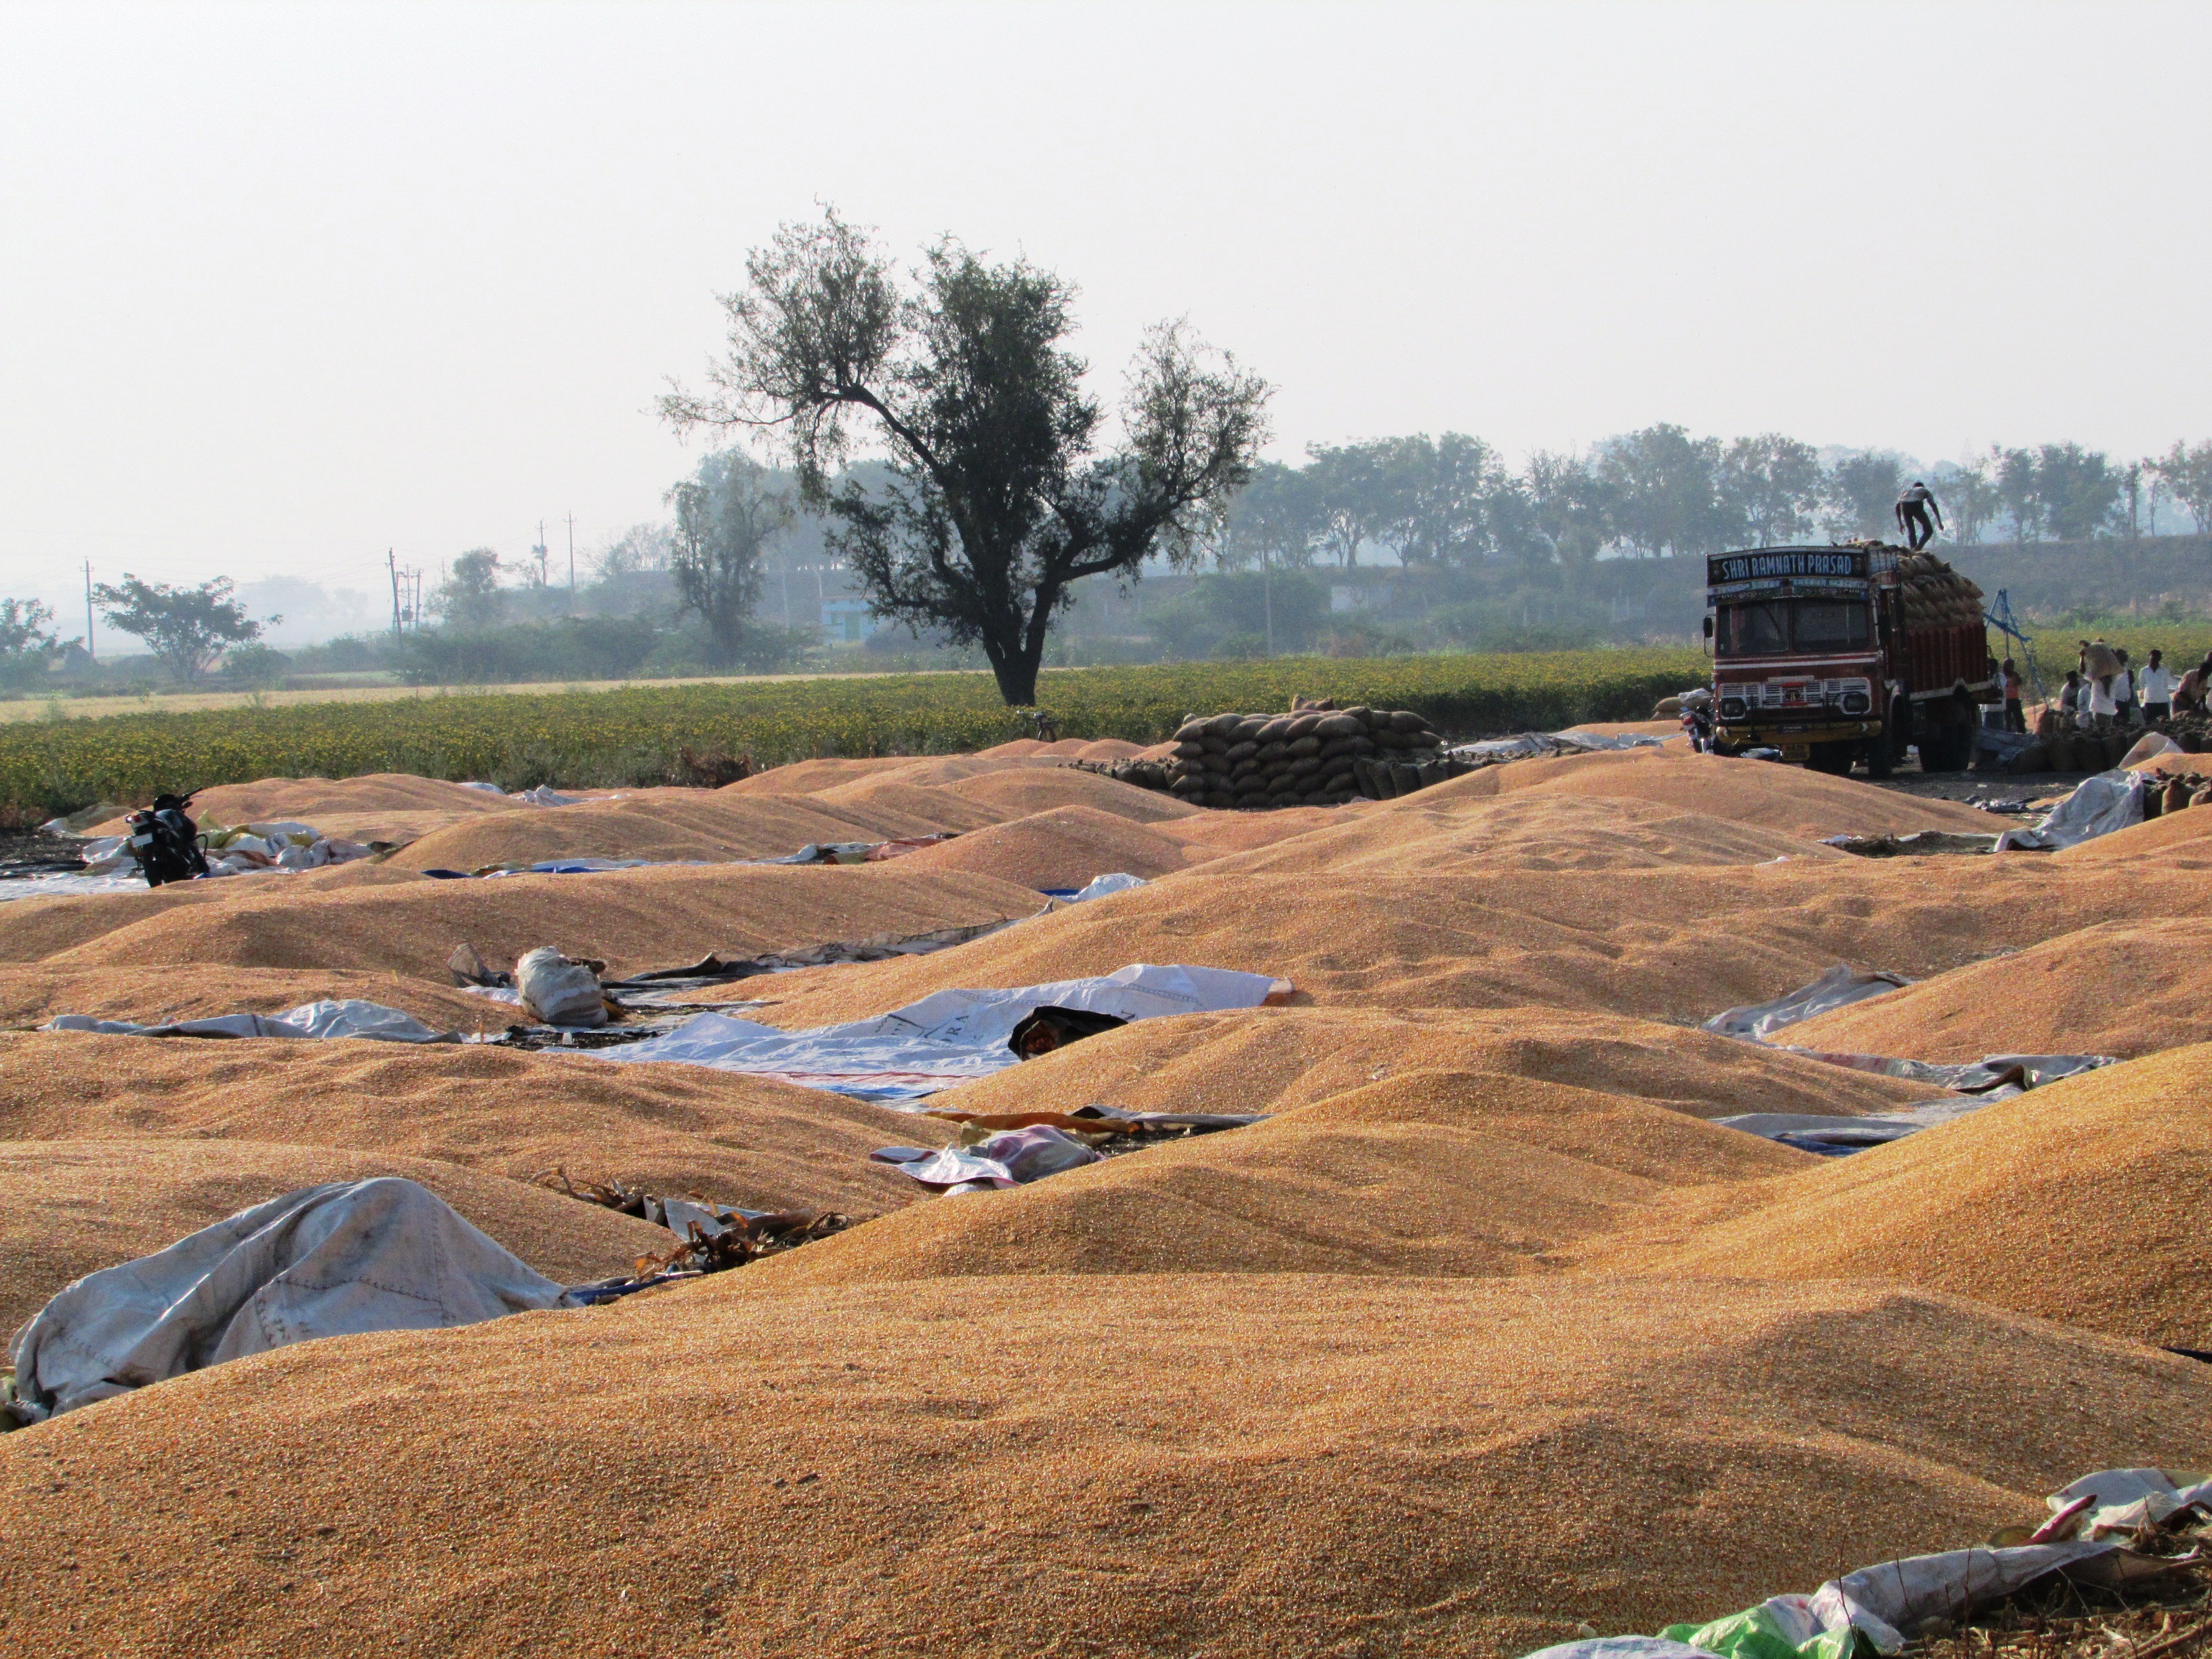
landscape, rock, field, hill, food, harvest, crop, corn, soil, yellow, agriculture, plain, seeds, geology, vegetables, badlands, india, maize, rural area, indian corn, navalgund